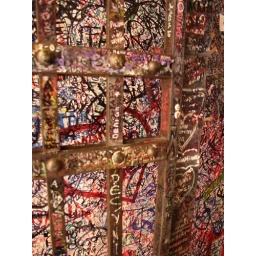
The walls in the entrance leading to Juliet's house were covered with love notes!